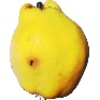
Label: quince